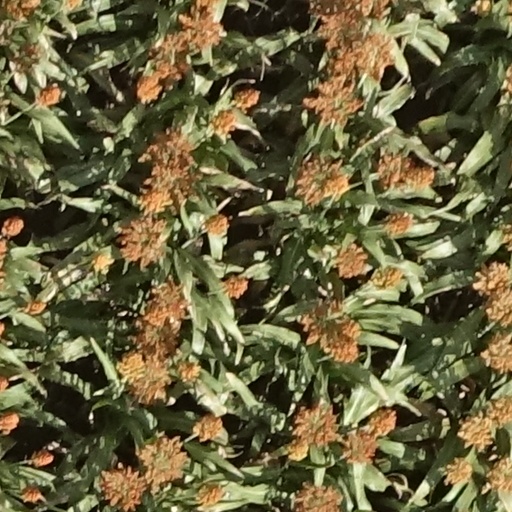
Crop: sorghum